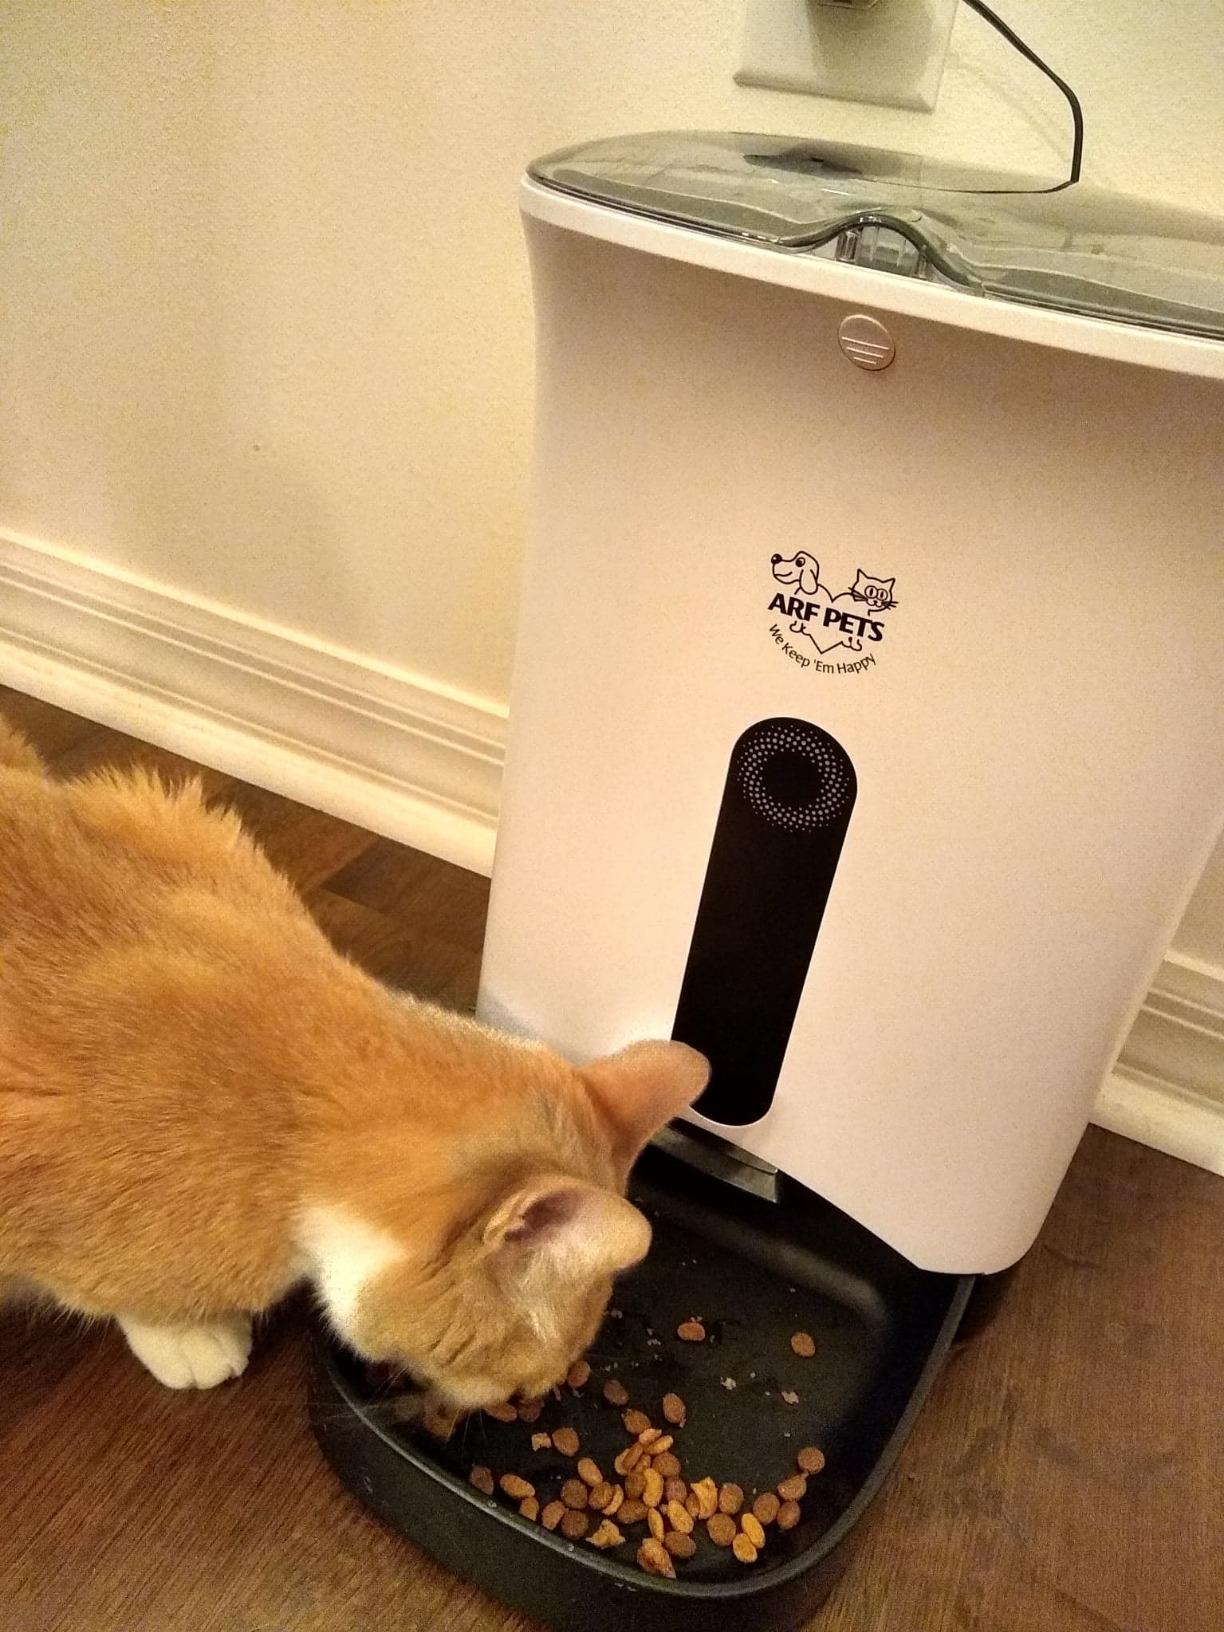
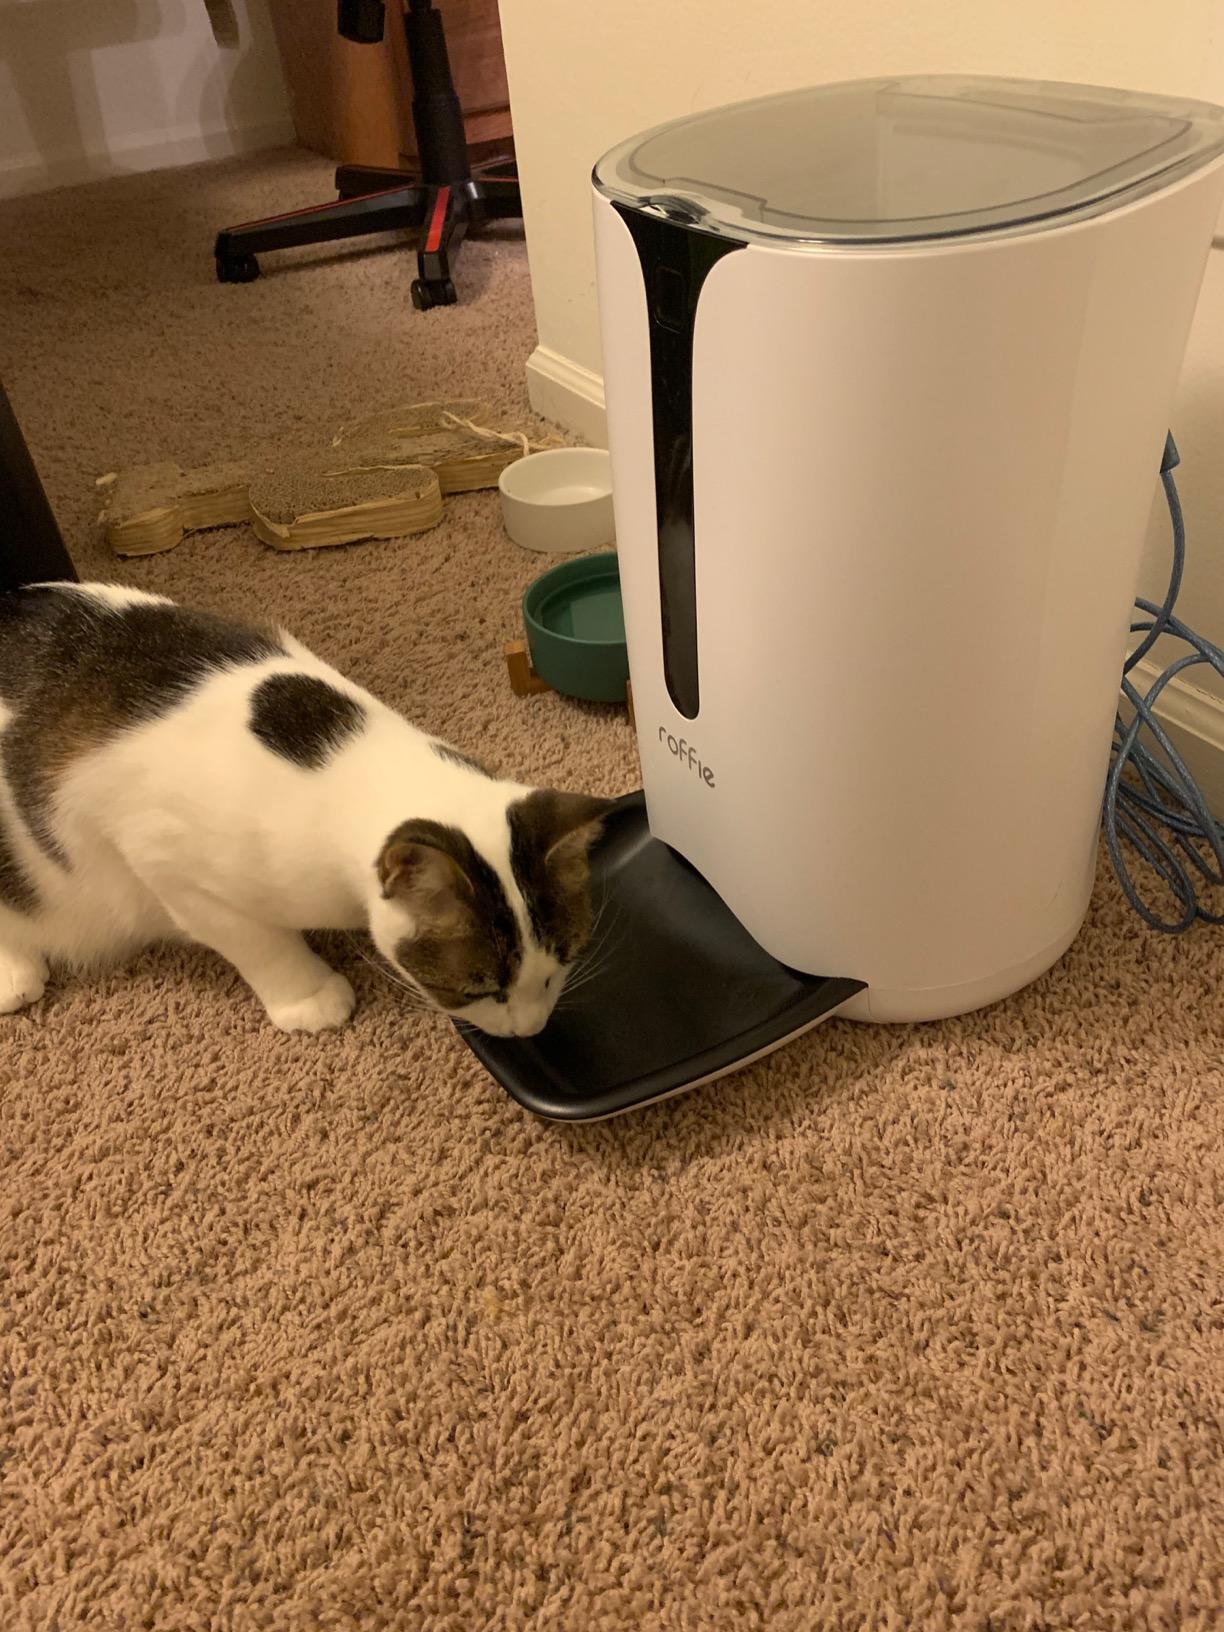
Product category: items_feeder
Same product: no